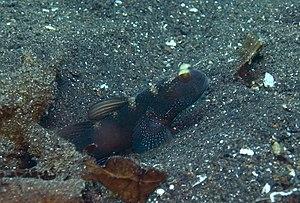
Cryptocentrus fasciatus, le Gobie sellé, est une espèce de gobies, de la sous-famille des Gobiinae et du genre Cryptocentrus.